America Square

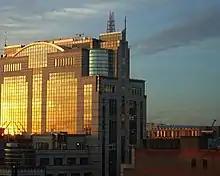
One America Square

America Square is a street and small square in London, off Crosswall and located near Minories. The square was built in about 1760 and dedicated to the American colonies.